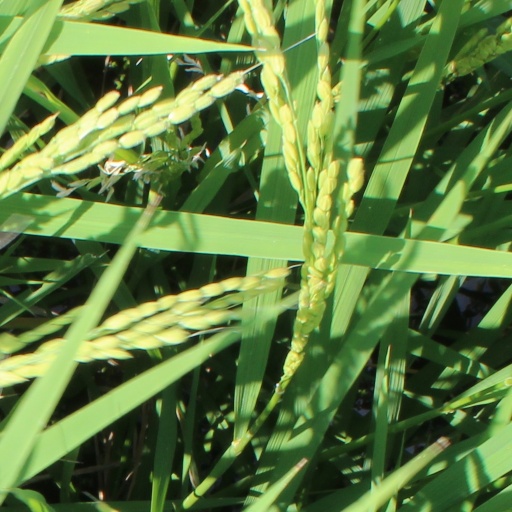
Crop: rice